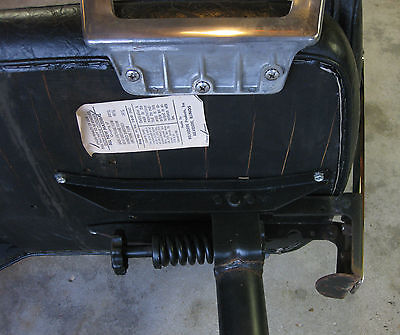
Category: chair